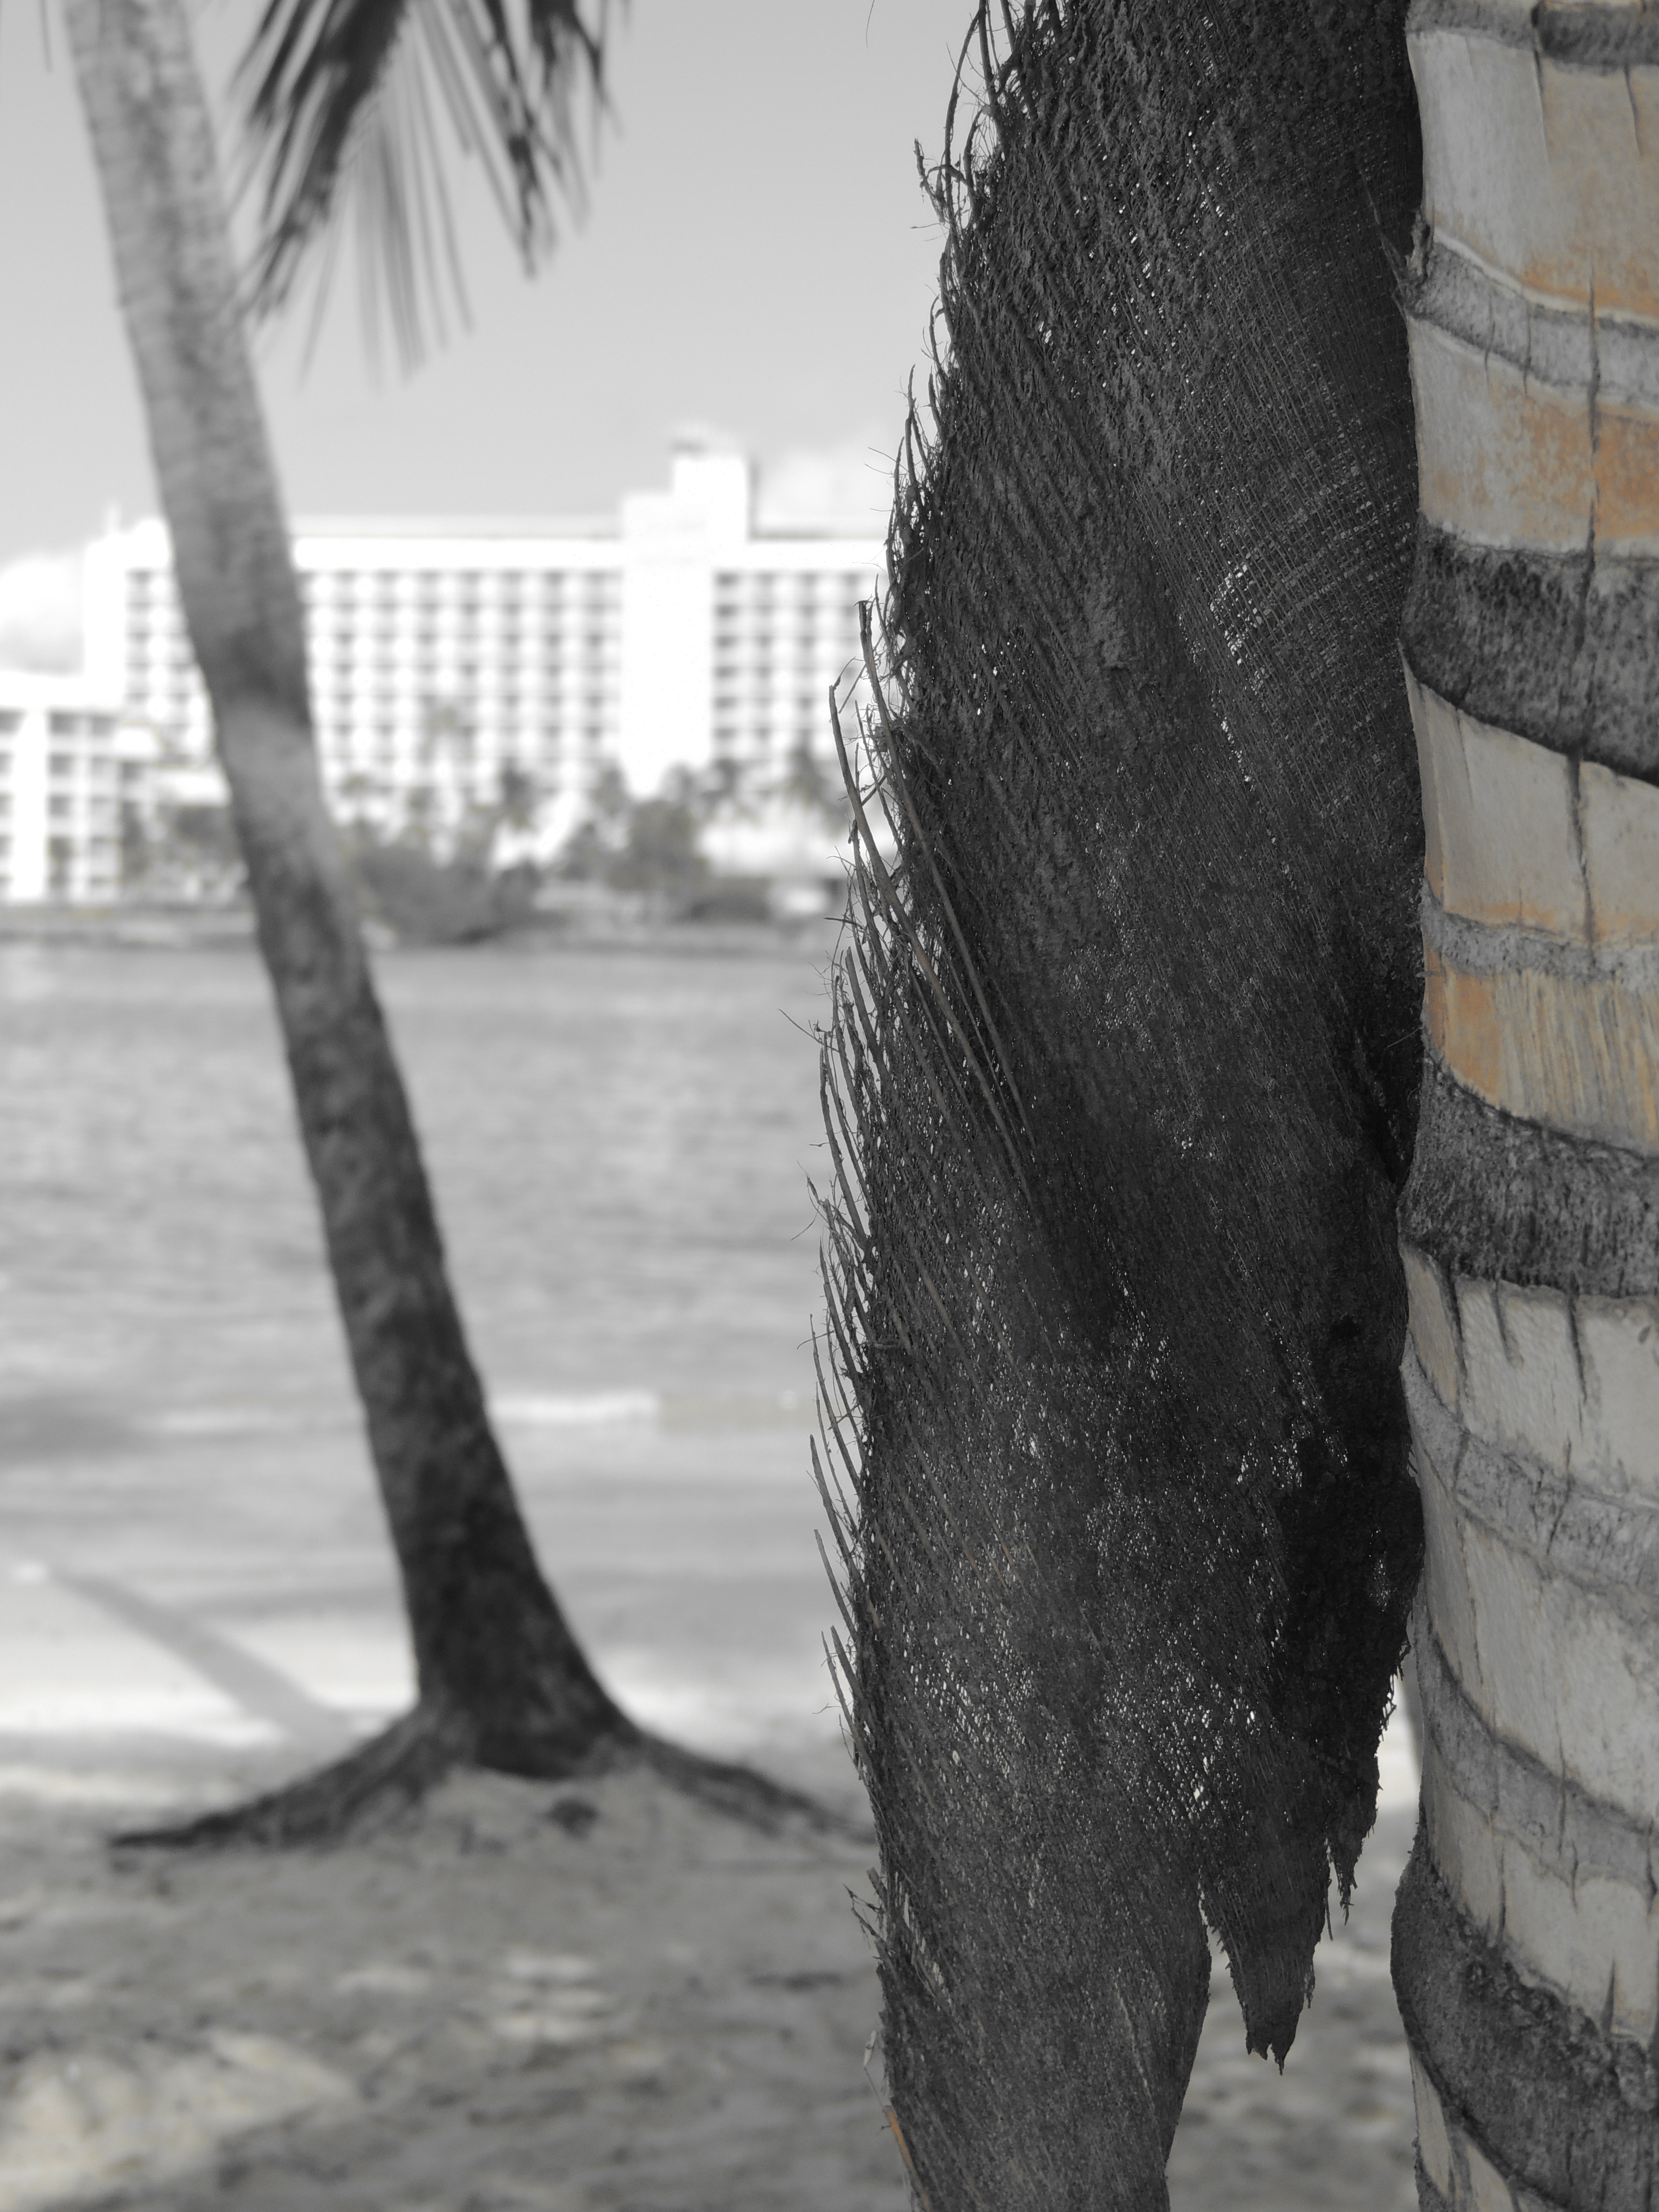
tree, rock, snow, winter, black and white, white, weather, black, monochrome, season, sculpture, image, monochrome photography